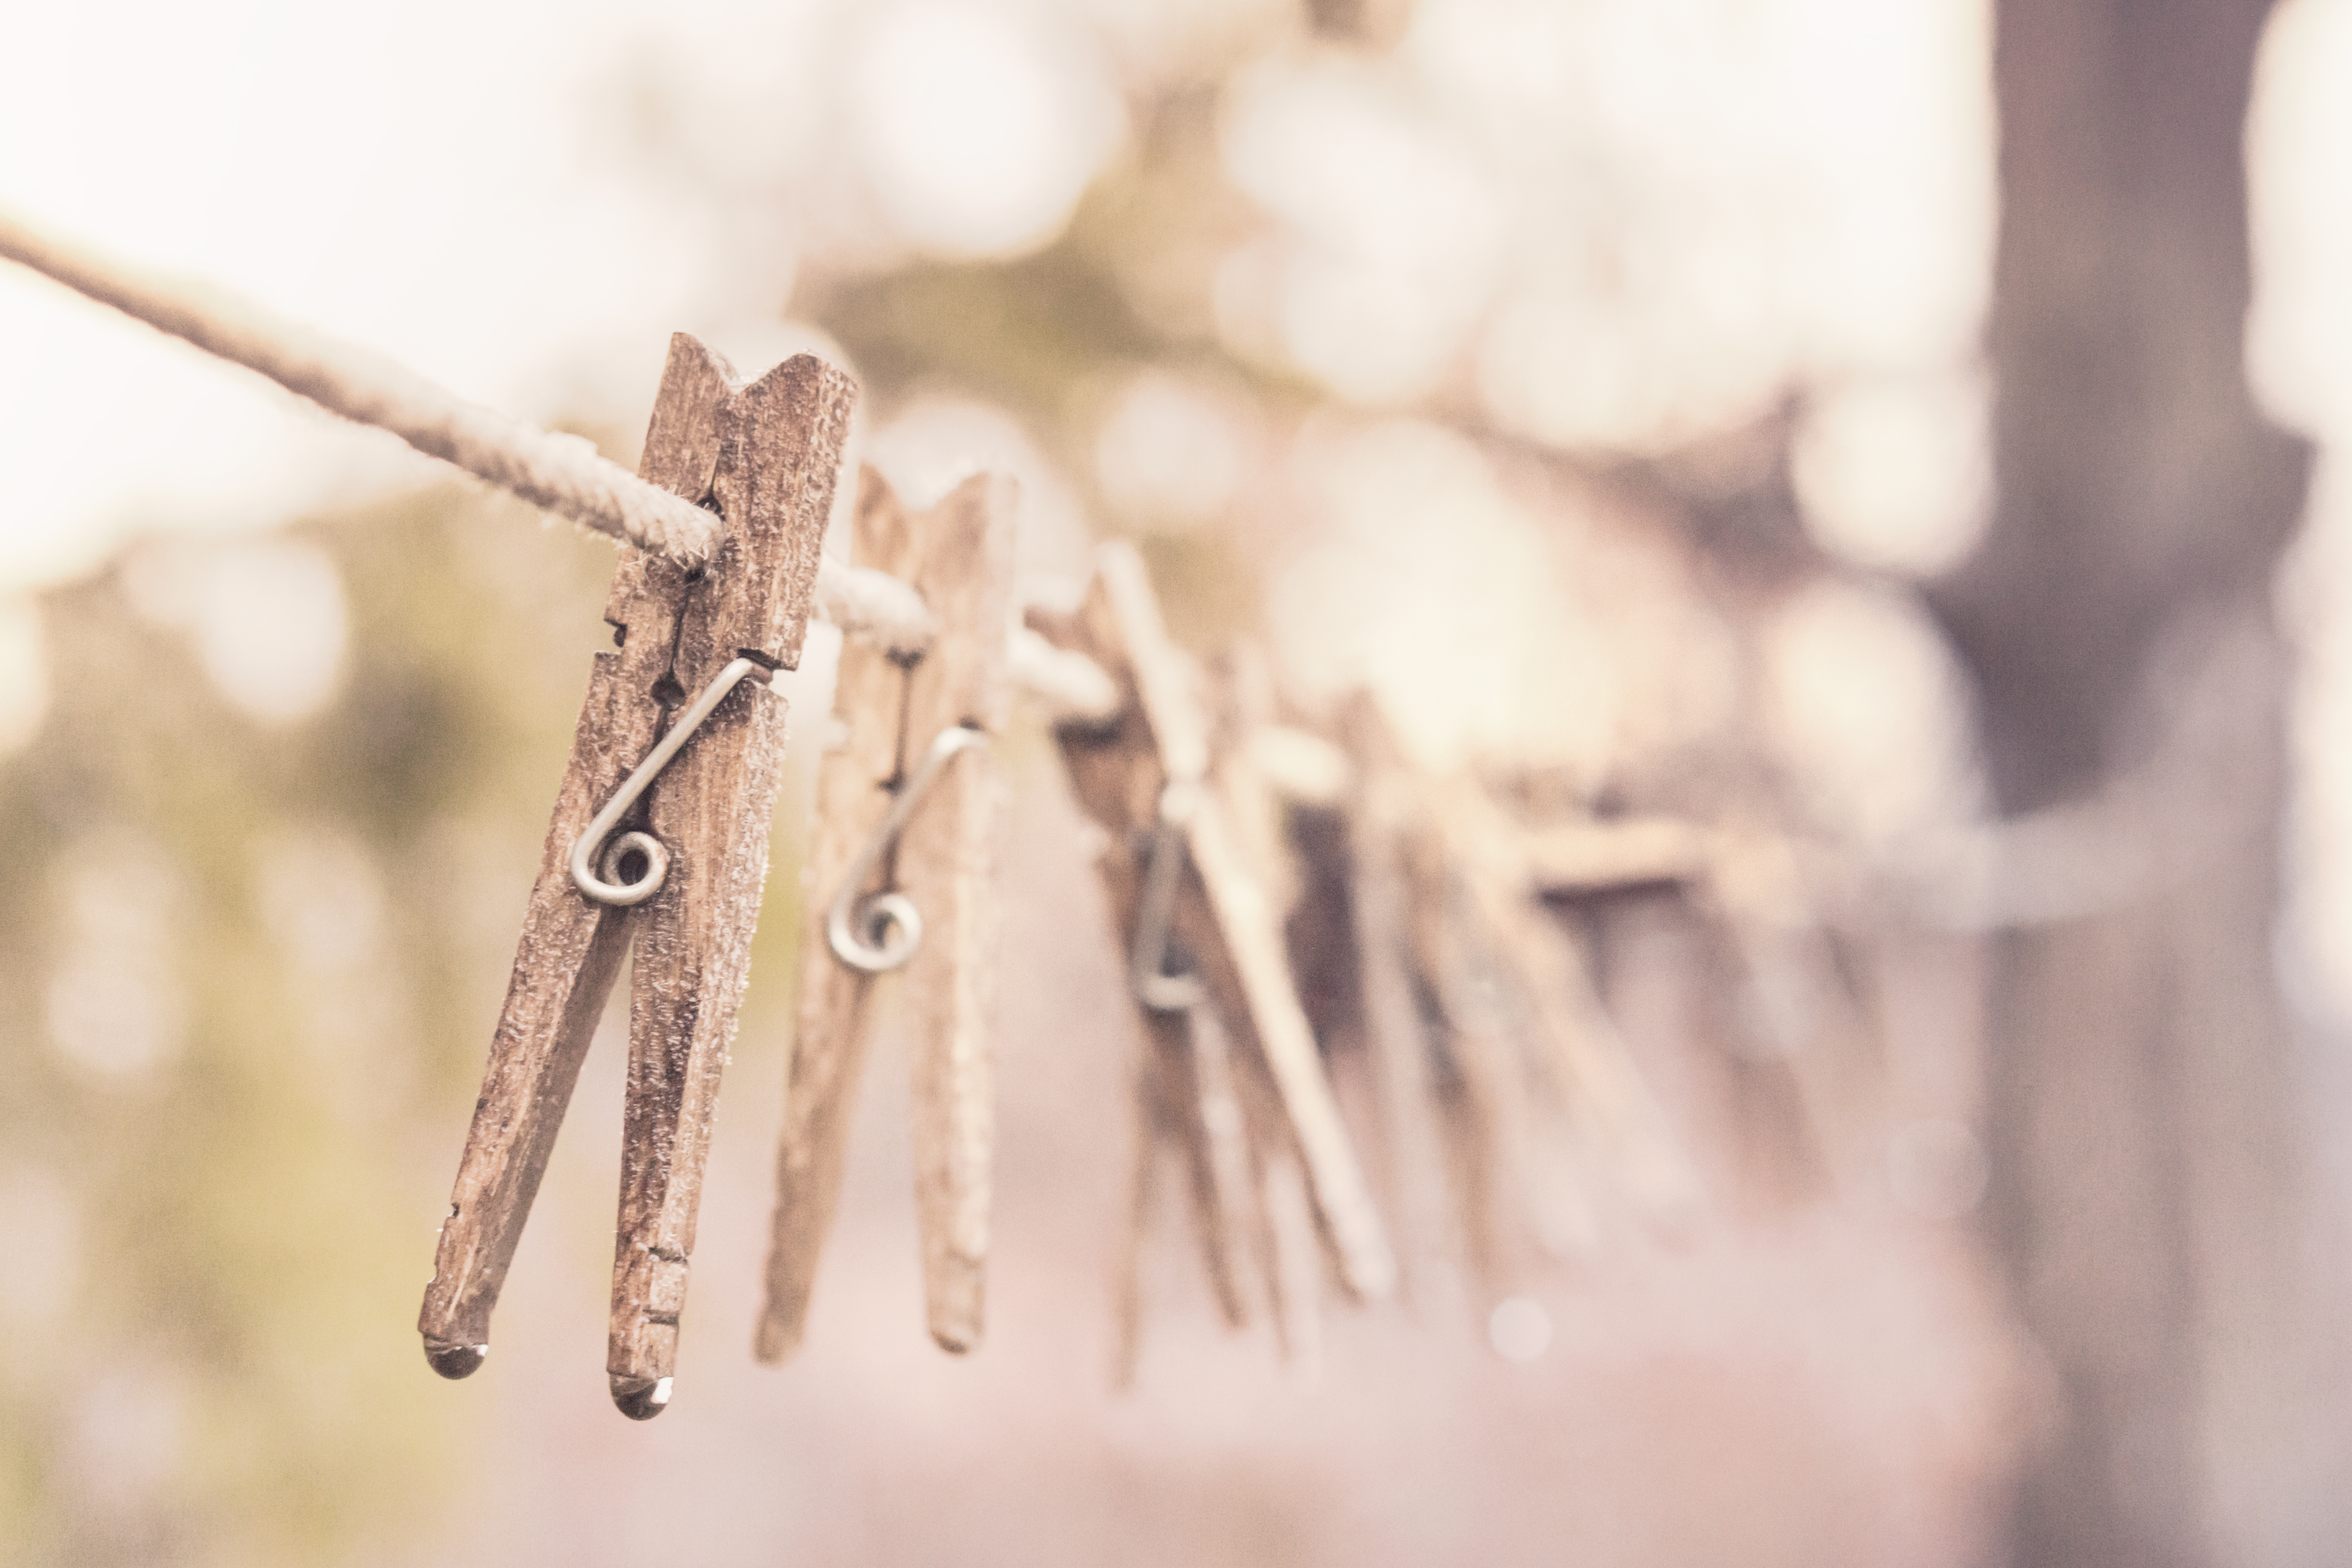
hand, branch, photography, flower, spring, washing, laundry, twig, close up, drying, wooden, macro photography, flavor, clothes line, clothespins, clothes pegs